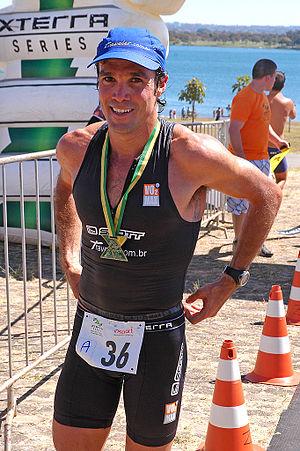
Le triathlète Alexander Mazan apres la partie natation du Xterra Brésil en 2009